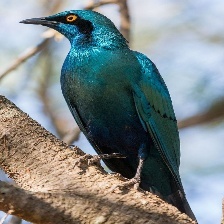
Species: CAPE GLOSSY STARLING
Scientific name: LAMPROTORNIS NITENS